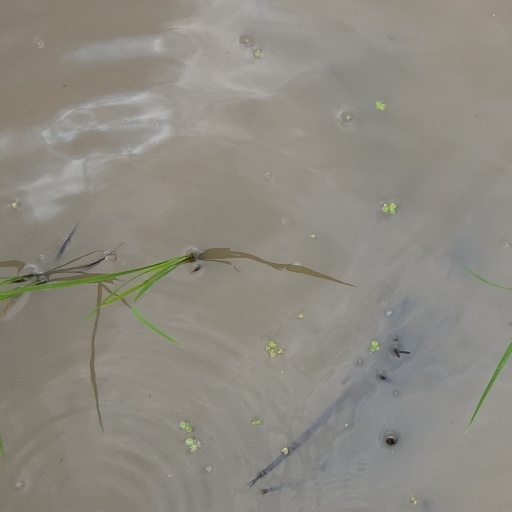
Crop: rice